Henryk Szeryng

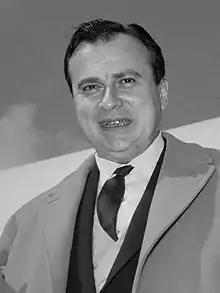
Henryk Szeryng, 1964

Henryk Bolesław Szeryng (usually pronounced "-r-ik -r-in-g") (22 September 19183 March 1988) was a Polish-Mexican violinist.